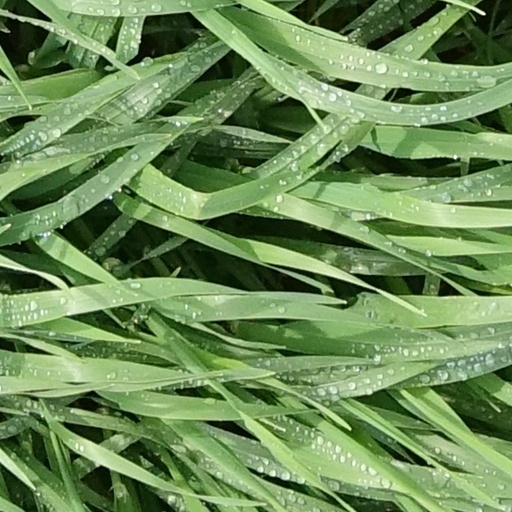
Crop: wheat